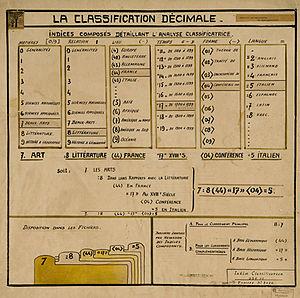
Panneau de l'Encycopaedia Universalis Mundaneum présentant de façon schématique l'indexation d'un ouvrage et la constitution d'un indice de la Classification Décimale Universelle